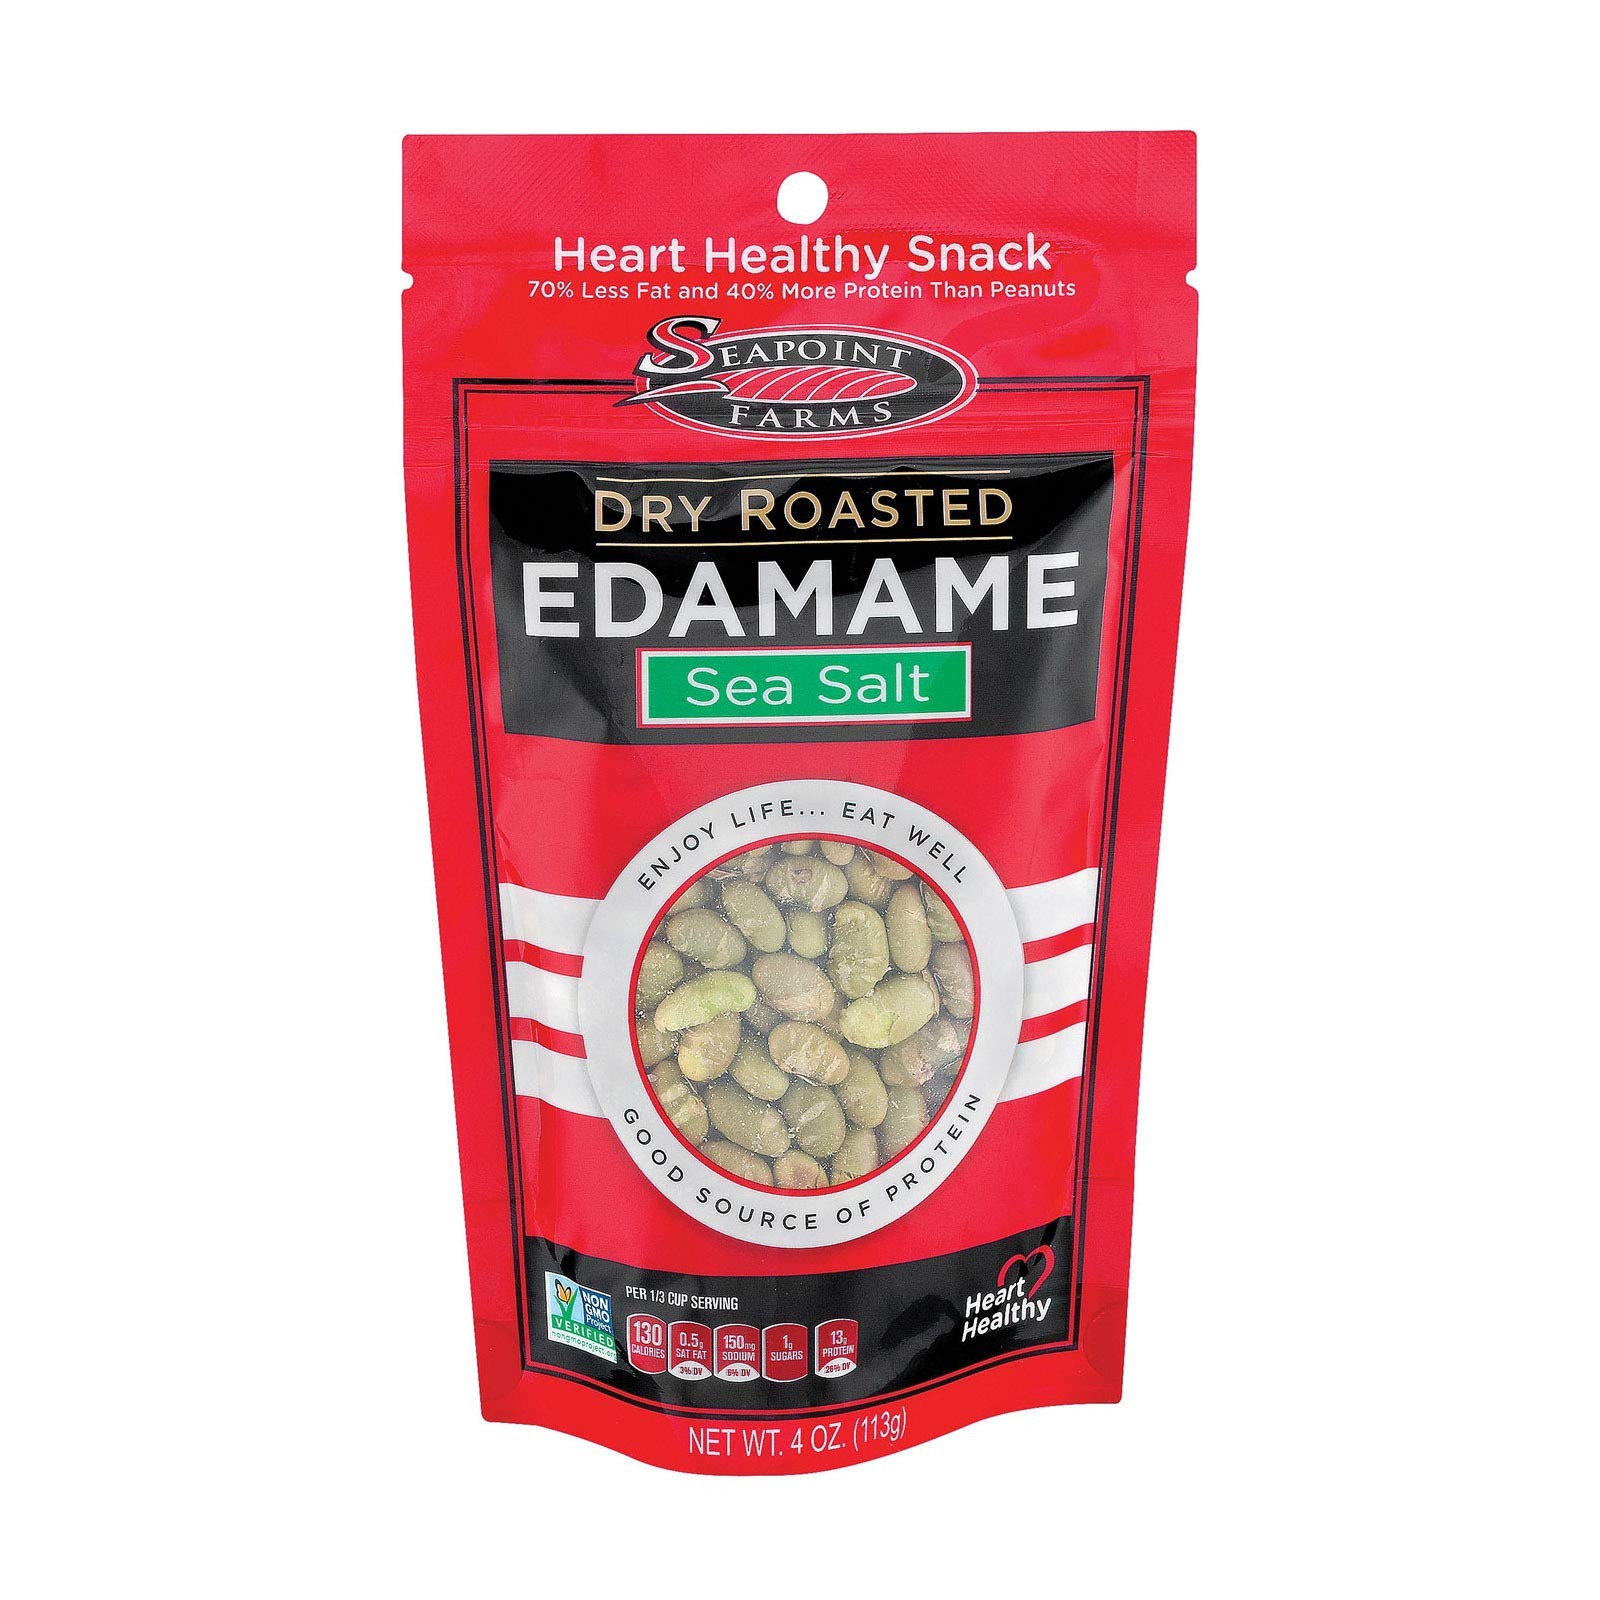
Item Name: Seapoint Farms Lightly Salted Dry Roasted Edamame, 4 Ounce - 108 per case
Product Description: High Protein. Low Carb. Heart Healthy. Rich in Isoflavones. The Vegetarian Wonder. 70% Less Fat and 40% More Protein than Peanuts. 25g of soy protein a day, as part of a diet low in saturated fat and cholesterol, may reduce your risk of heart disease. One serving of Seapoint Farms Dry Roasted Edamame provides 0.45 ounces of soy protein. Seapoint Farms Dry Roasted Edamame is a source of soy protein, containing all 8 essential amino acids and adding no cholesterol or trans fats to your diet. Just one serving gives you 14g of soy protein and only 2 net carbs. This perfectly roasted green soybean is extremely versatile as a snack, a healthy topping on salads, or sprinkled on your favorite trail mix. 100% Natural Ingredients. Non-GMO. Product of China.
Value: 432.0
Unit: Ounce

Price: 1.79